It's a Small World

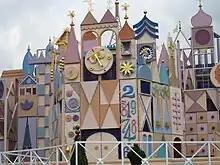
It's a Small World at Hong Kong Disneyland

Osram Sylvania agreed to a twelve-year sponsorship in 2009. The sponsorship was taken over by Sylvania's parent firm Siemens in 2014, and Siemens discontinued its sponsorship effective October 2017. The ride got another change during It's a Small World Holiday in 2022, in which two new dolls in wheelchairs (one in the South America scene and the other in the Finale room) were added in the ride. In addition, Miguel Rivera and Dante from Pixar's 2017 film "Coco" were added in the South America room, while it was announced that was a new projection show, Tapestry of Happiness on May 16, 2025, as part of Disneyland's 70th anniversary celebration.In July of 2025, alongside the Magic Kingdom version of the ride debuted an unreleased third verse of the song in the finale portion of the ride.